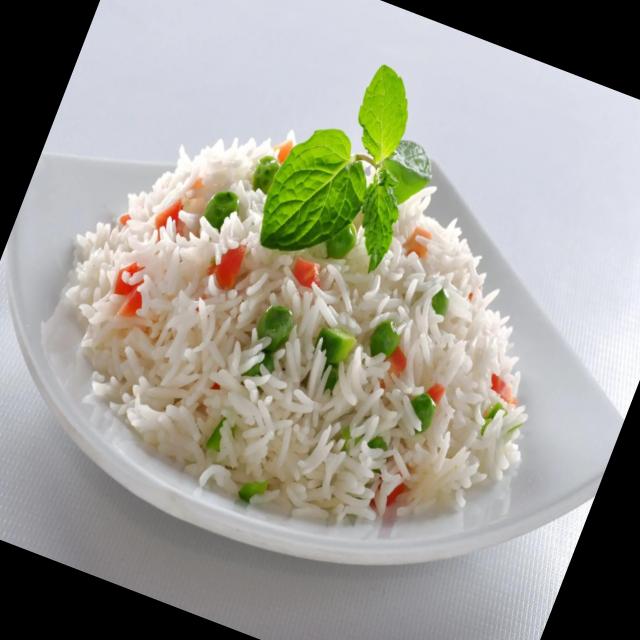
Dish: white_rice